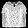
Label: Shirt